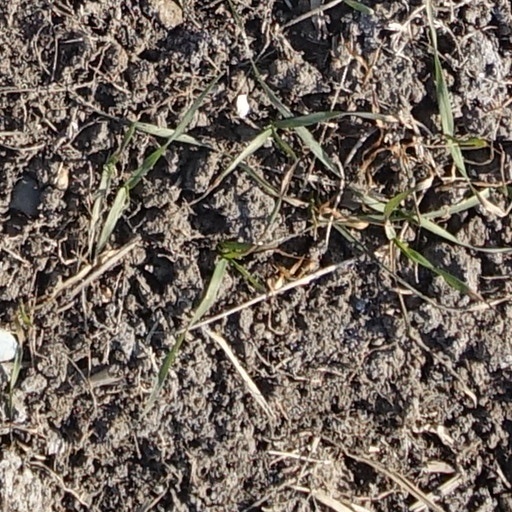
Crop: wheat